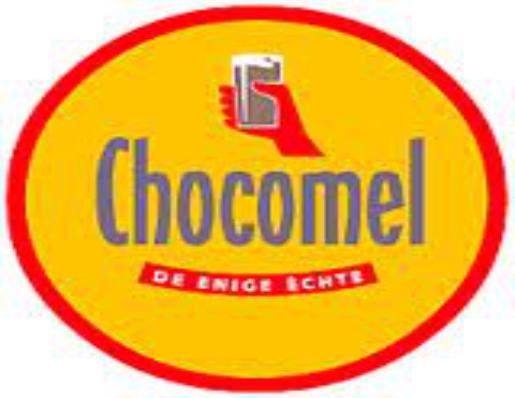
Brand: Chocomel
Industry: Food